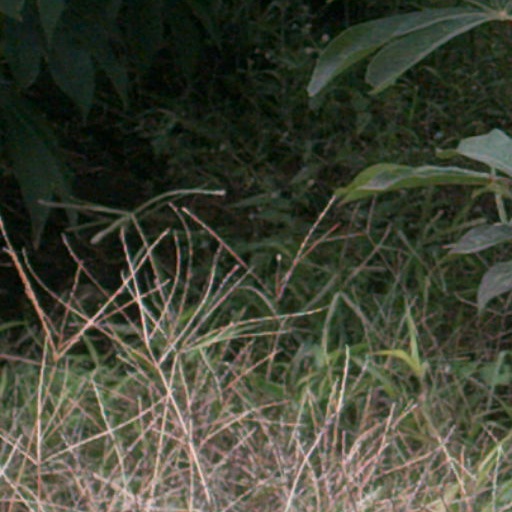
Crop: cassava